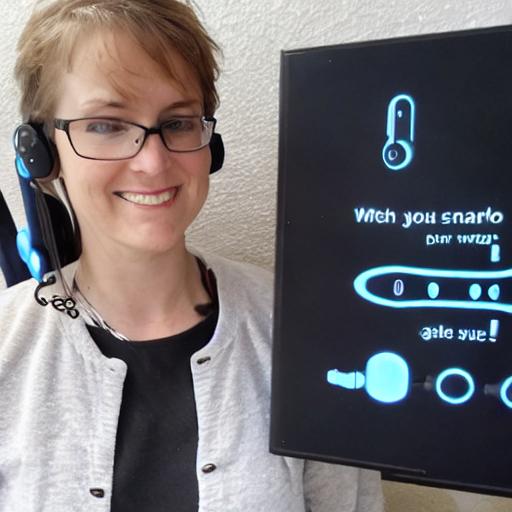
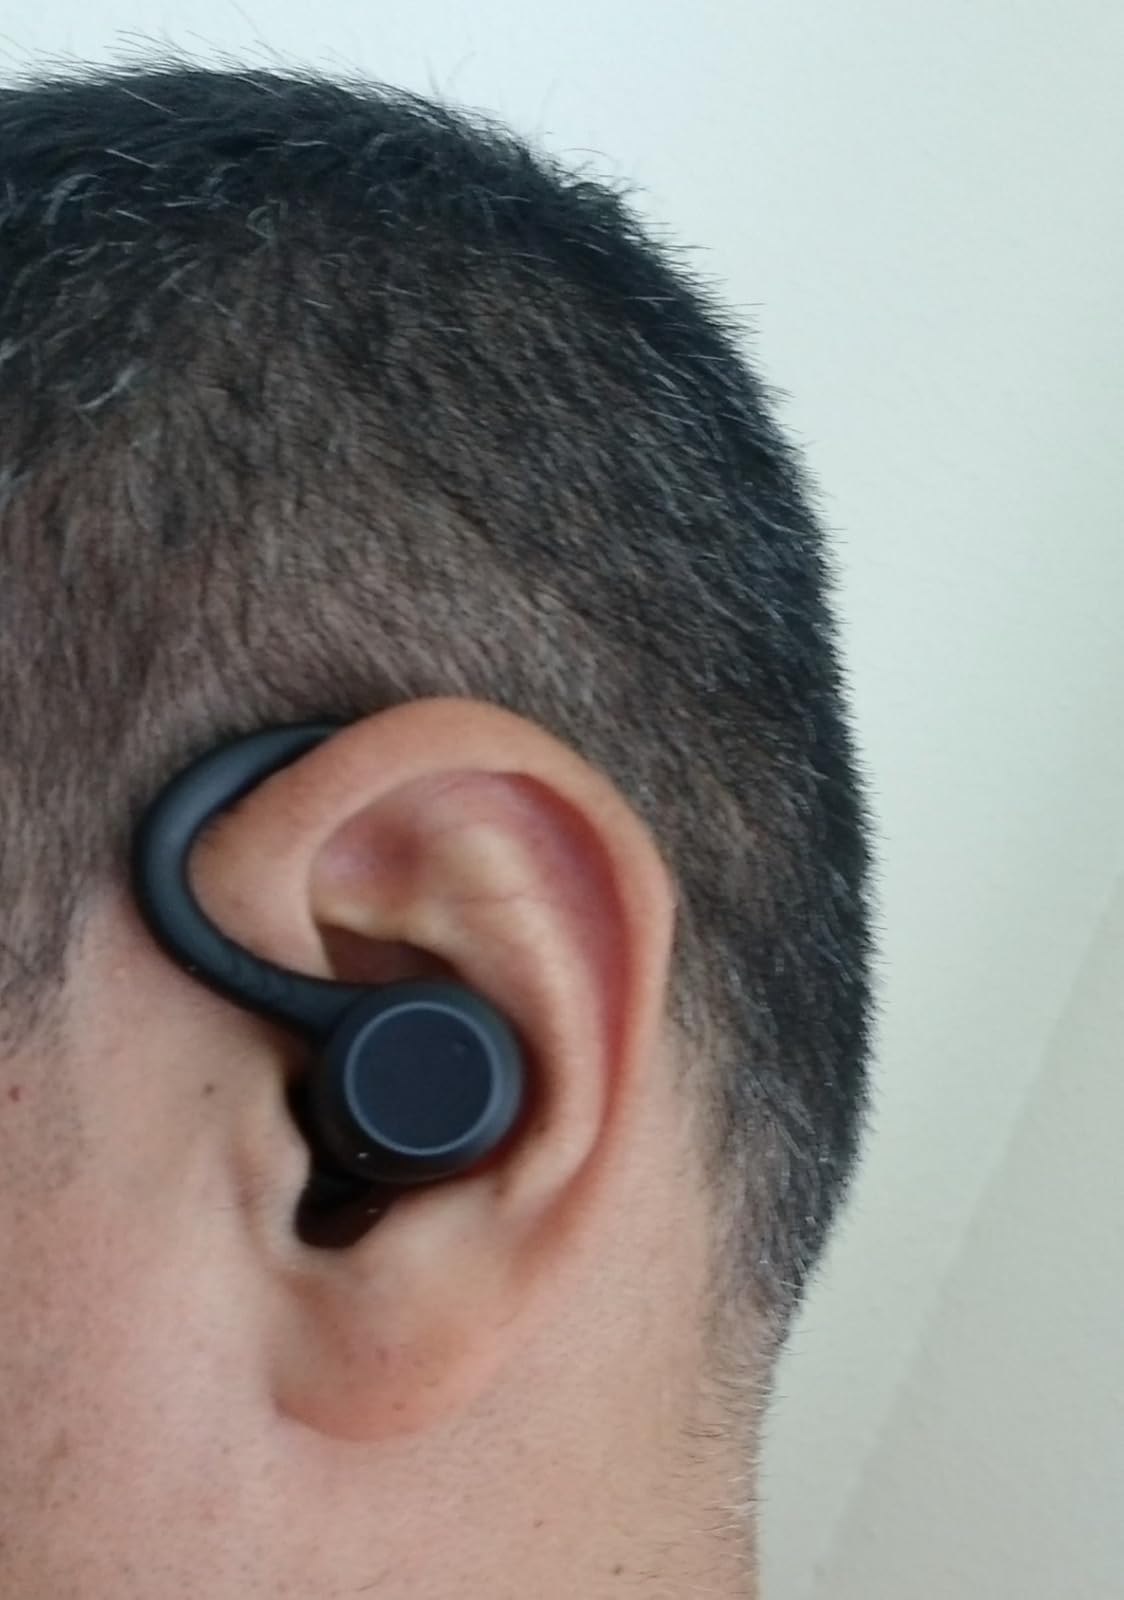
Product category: earbuds
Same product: no